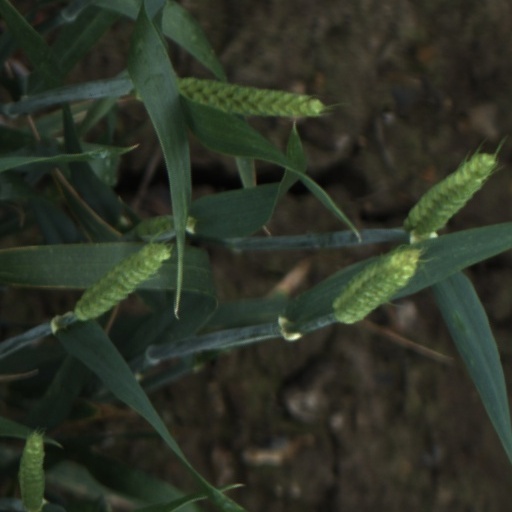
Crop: wheat